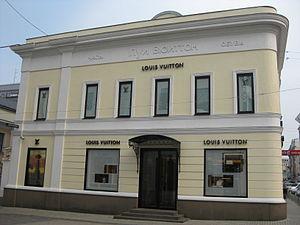
Louis Vuitton Malletier est une maison française de maroquinerie de luxe, mais également de prêt-à-porter depuis l'aube des années 2000, fondée en 1854 par le malletier, plus tard maroquinier, Louis Vuitton dont l'œuvre est poursuivie par ses descendants. Louis Vuitton Malletier est la première marque du groupe LVMH - Moët Hennessy Louis Vuitton fondé en 1987 par le rapprochement de la maroquinerie Vuitton et des Champagne Moët & Chandon, et propriété du milliardaire Bernard Arnault depuis 1989. Louis Vuitton a une présence mondiale, avec une forte présence au Japon depuis les années 2000.